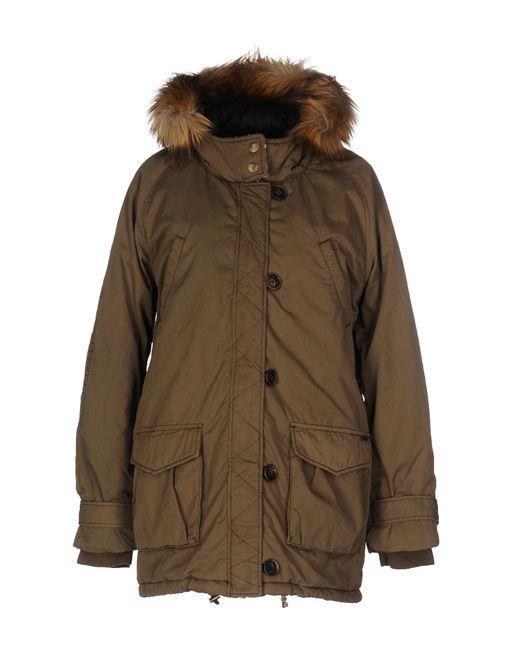
Jacke, Wolle, im Winter, braun, glatt, Taschen, Knöpfe